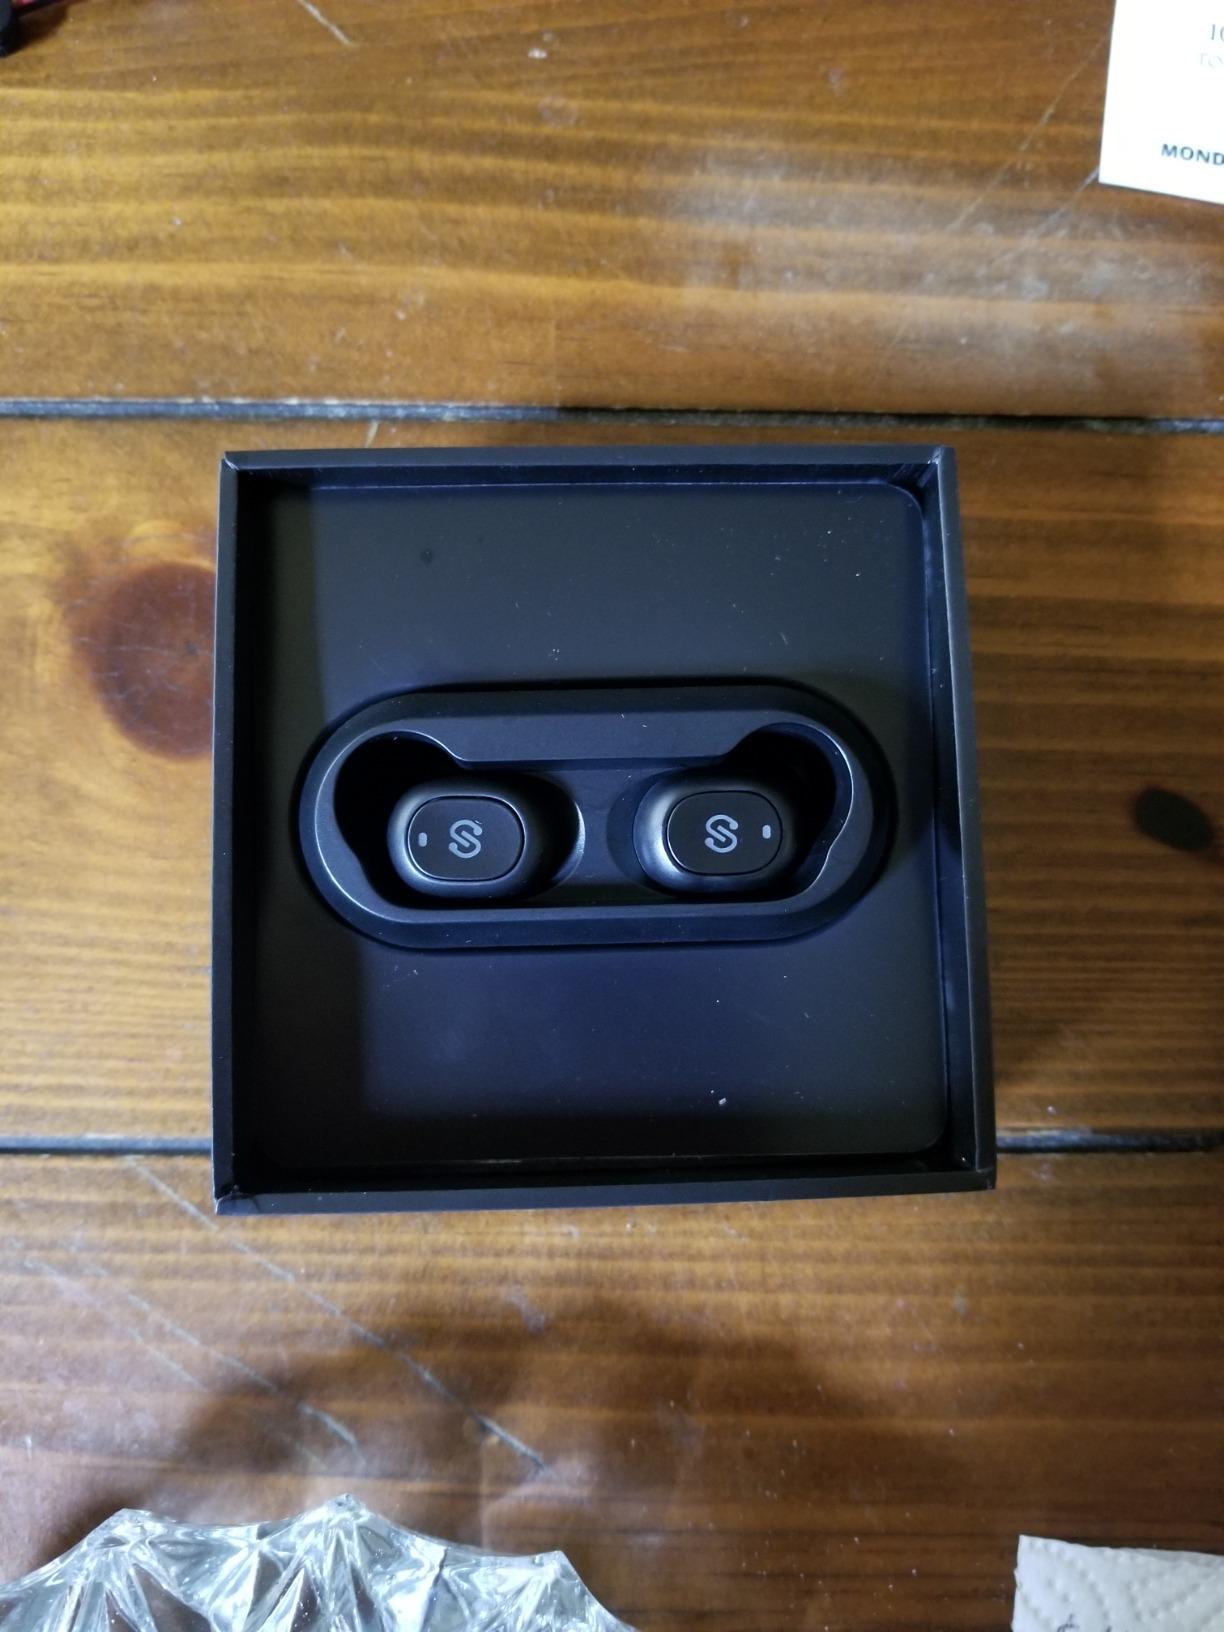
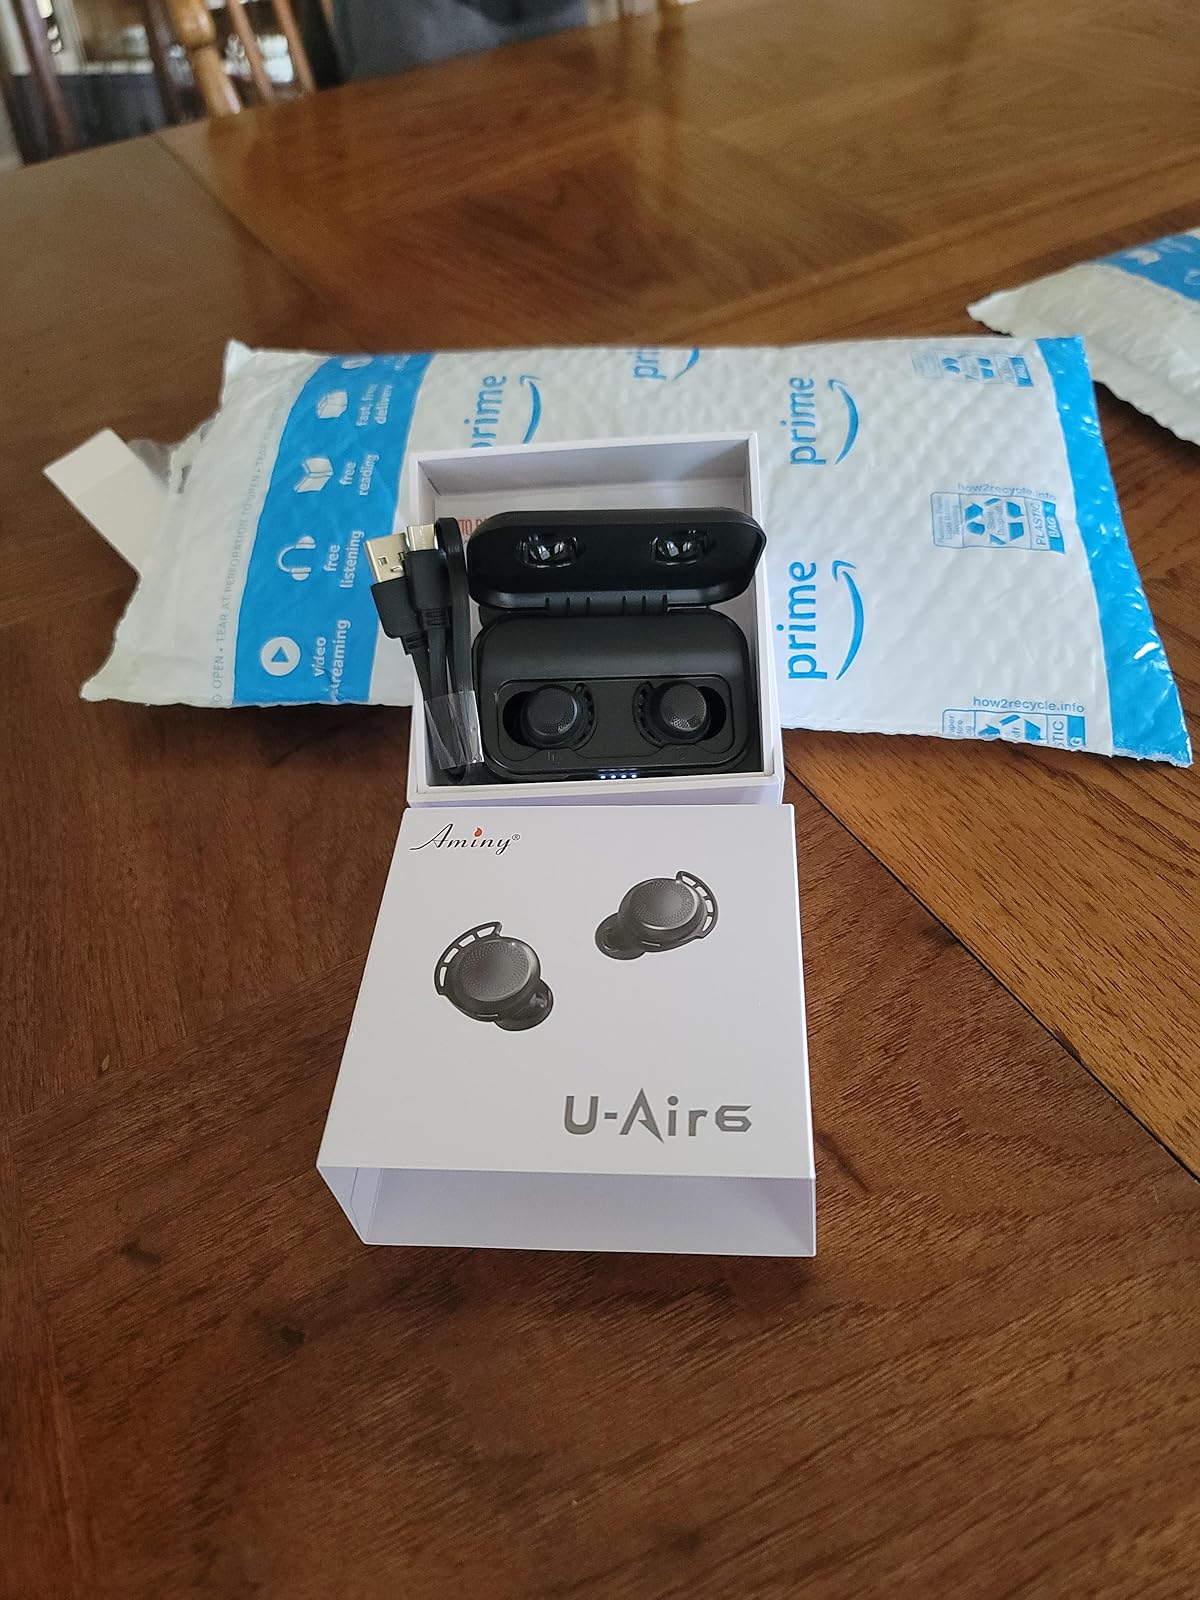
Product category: earbuds
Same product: no